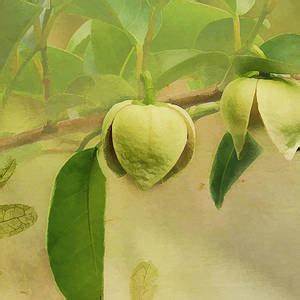
Label: others